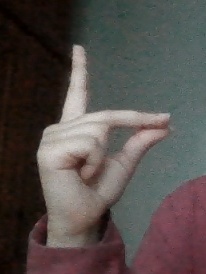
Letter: ta